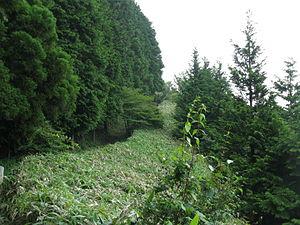
Le mont Naka Katsuragi est une montagne des monts Kongō culminant à 938 m au sud du mont Kongō, entre le village de Chihayaakasaka du district de Minamikawachi de la préfecture d'Osaka et la ville de Gojō dans la préfecture de Nara au Japon.